Stag and Hounds, Bristol

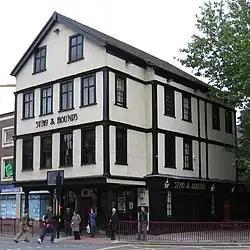

The Stag and Hounds is a grade II listed pub in Old Market, Bristol, England. The oldest parts of the building date to 1483, when it was probably as a private house. The current building is predominantly from the early 18th century, when it became a pub. It was partly rebuilt in the 1960s, and refurbished in 1987. At one time the inn was flanked by houses, but the building of a dual carriageway underpass has left it isolated.